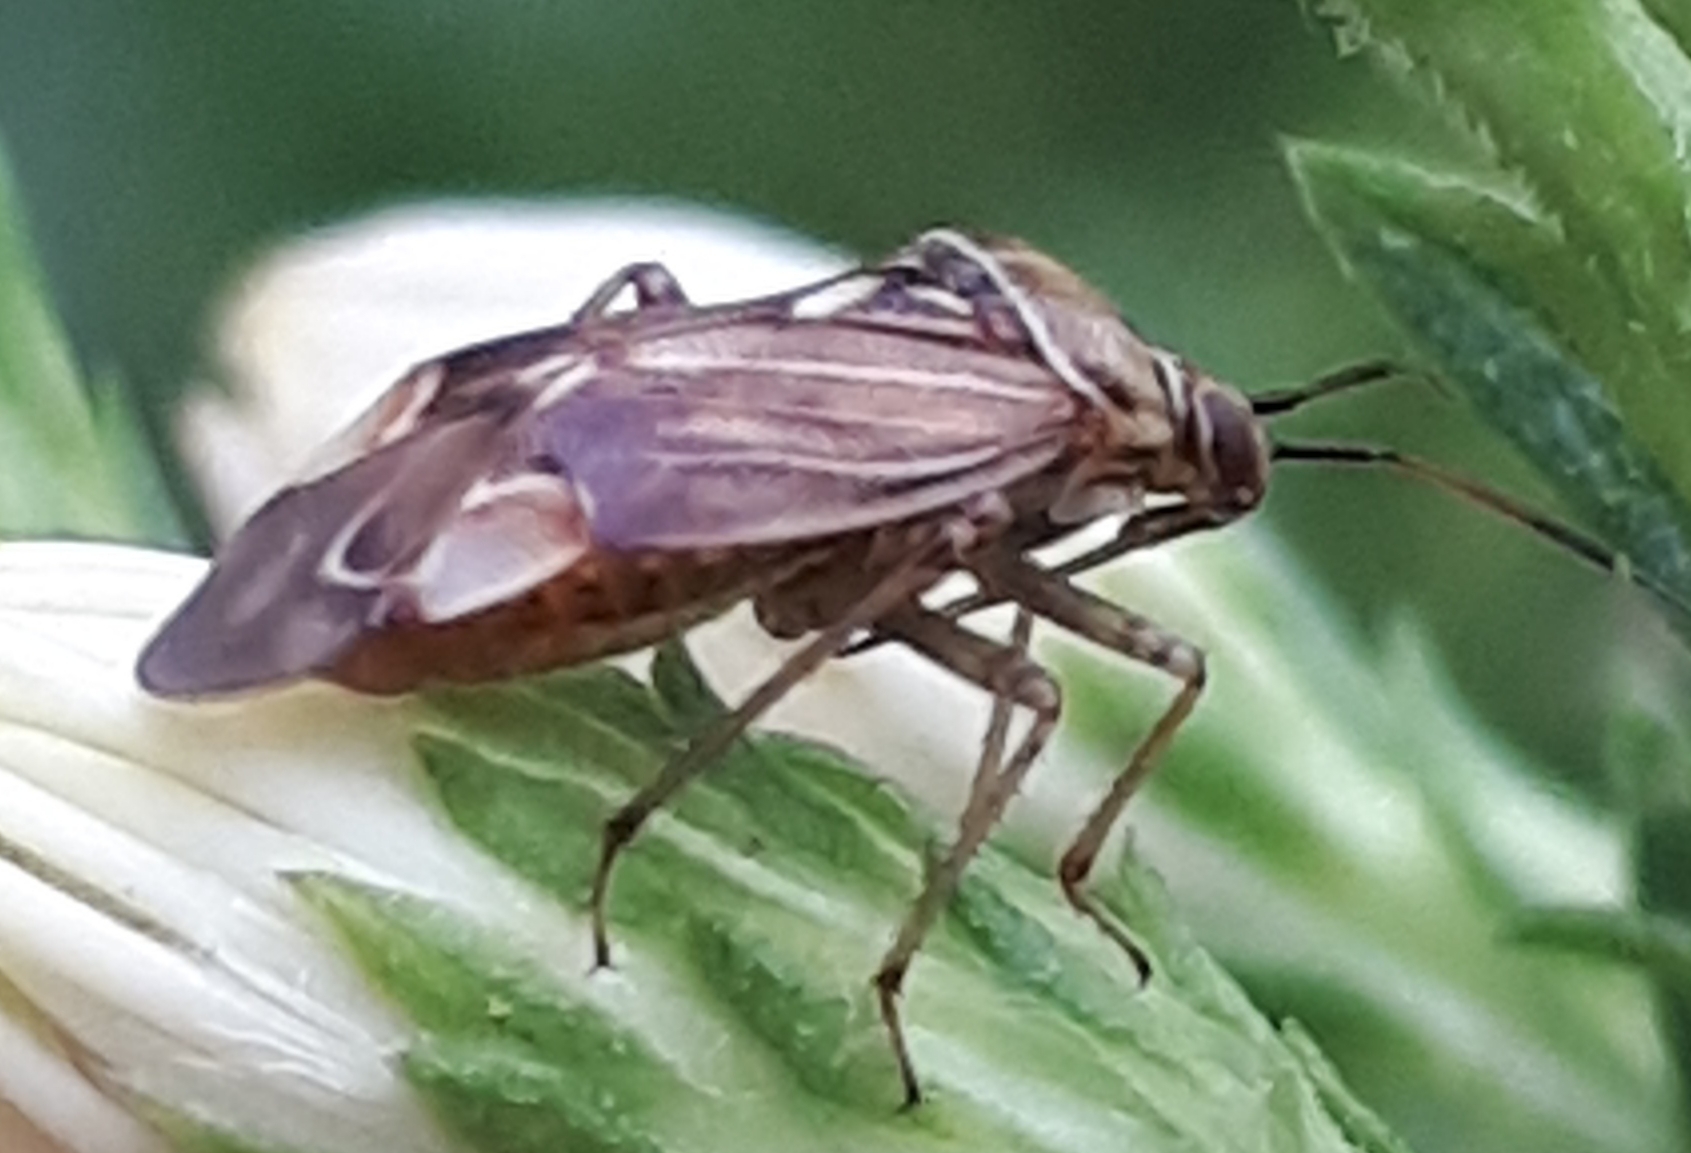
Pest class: lygus_bug